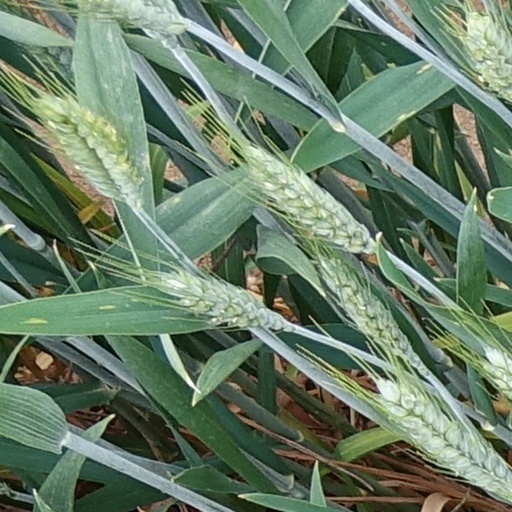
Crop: wheat